ZKM Center for Art and Media Karlsruhe

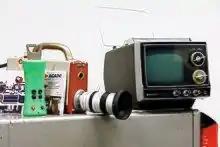
"A Modern Noah's Ark for Media Art", The Laboratory for Antiquated Video Systems of the ZKM

The ZKM Collection was founded by the ZKM's first director, Heinrich Klotz, in the early 1990s and has been added to ever since. The collection is based on a specific approach to the different art genres and media: whereas painting and sculpture were hermetically sealed off from the new influences of video art and photography which were gradually establishing themselves, the ZKM's collecting activity is distinguished by transcending such traditional genre divisions. While the Museum of Contemporary Art's collection contained artworks of all genres from the very beginning, the Media Museum's collection initially only contained works of interactive media art most of which were produced in-house. Over 500 international guest artists produced a vast number of works at the ZKM, which entered the ZKM Collection after their initial presentation in Karlsruhe. Consequently, the ZKM has one of the largest collections of media art in the world, extending back to the beginning of video art, electronic installations, and holography. In addition to these there is the collection of approximately 1,200 art videos and 13,800 audio tracks, which are not stored in the museum, but can be accessed via the ZKM | Media Library.